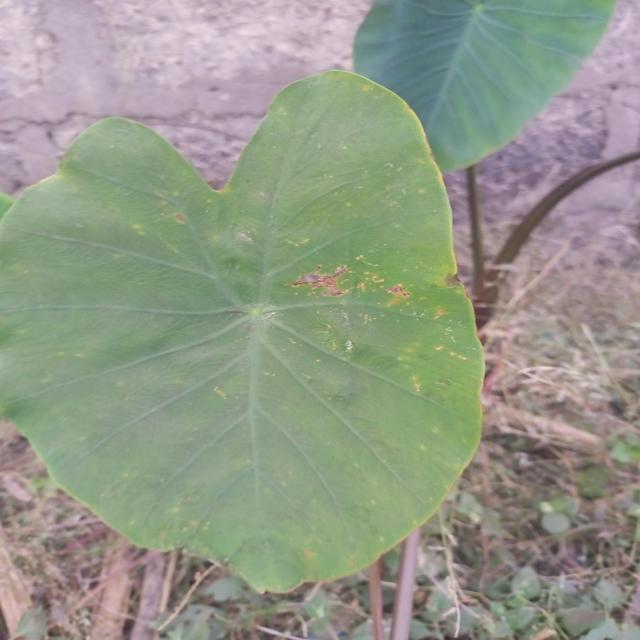
Label: Early_Blight